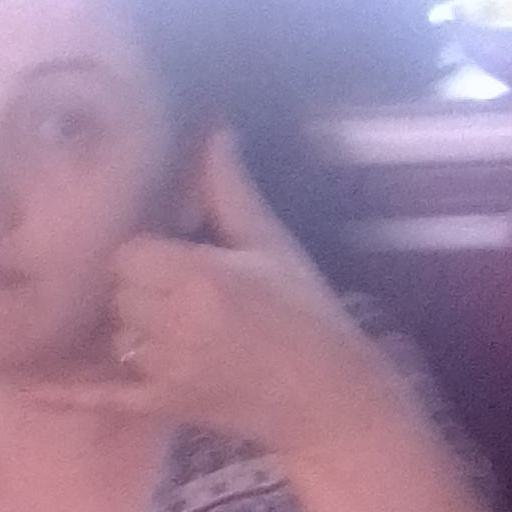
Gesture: call